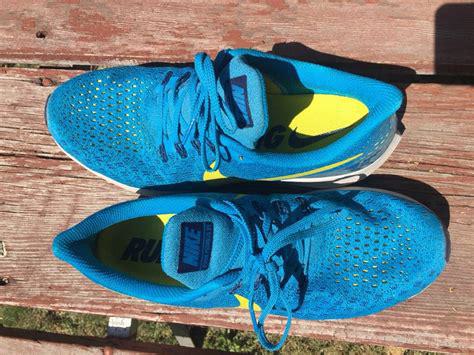
Brand: Nike
Model: Air Zoom Pegasus 35